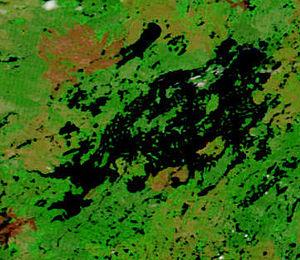
Le lac Cree est une étendue d'eau située dans la province de Saskatchewan, au Canada.